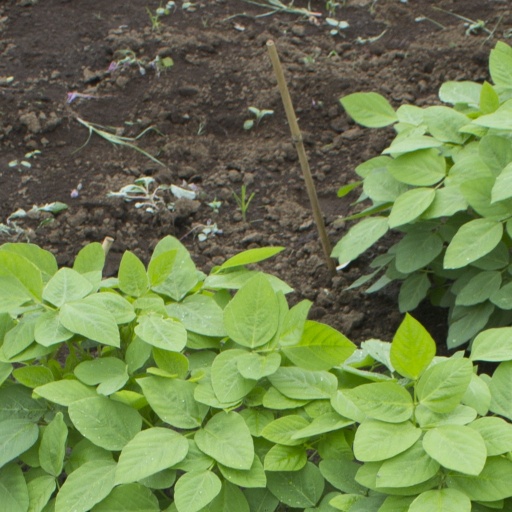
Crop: soybean